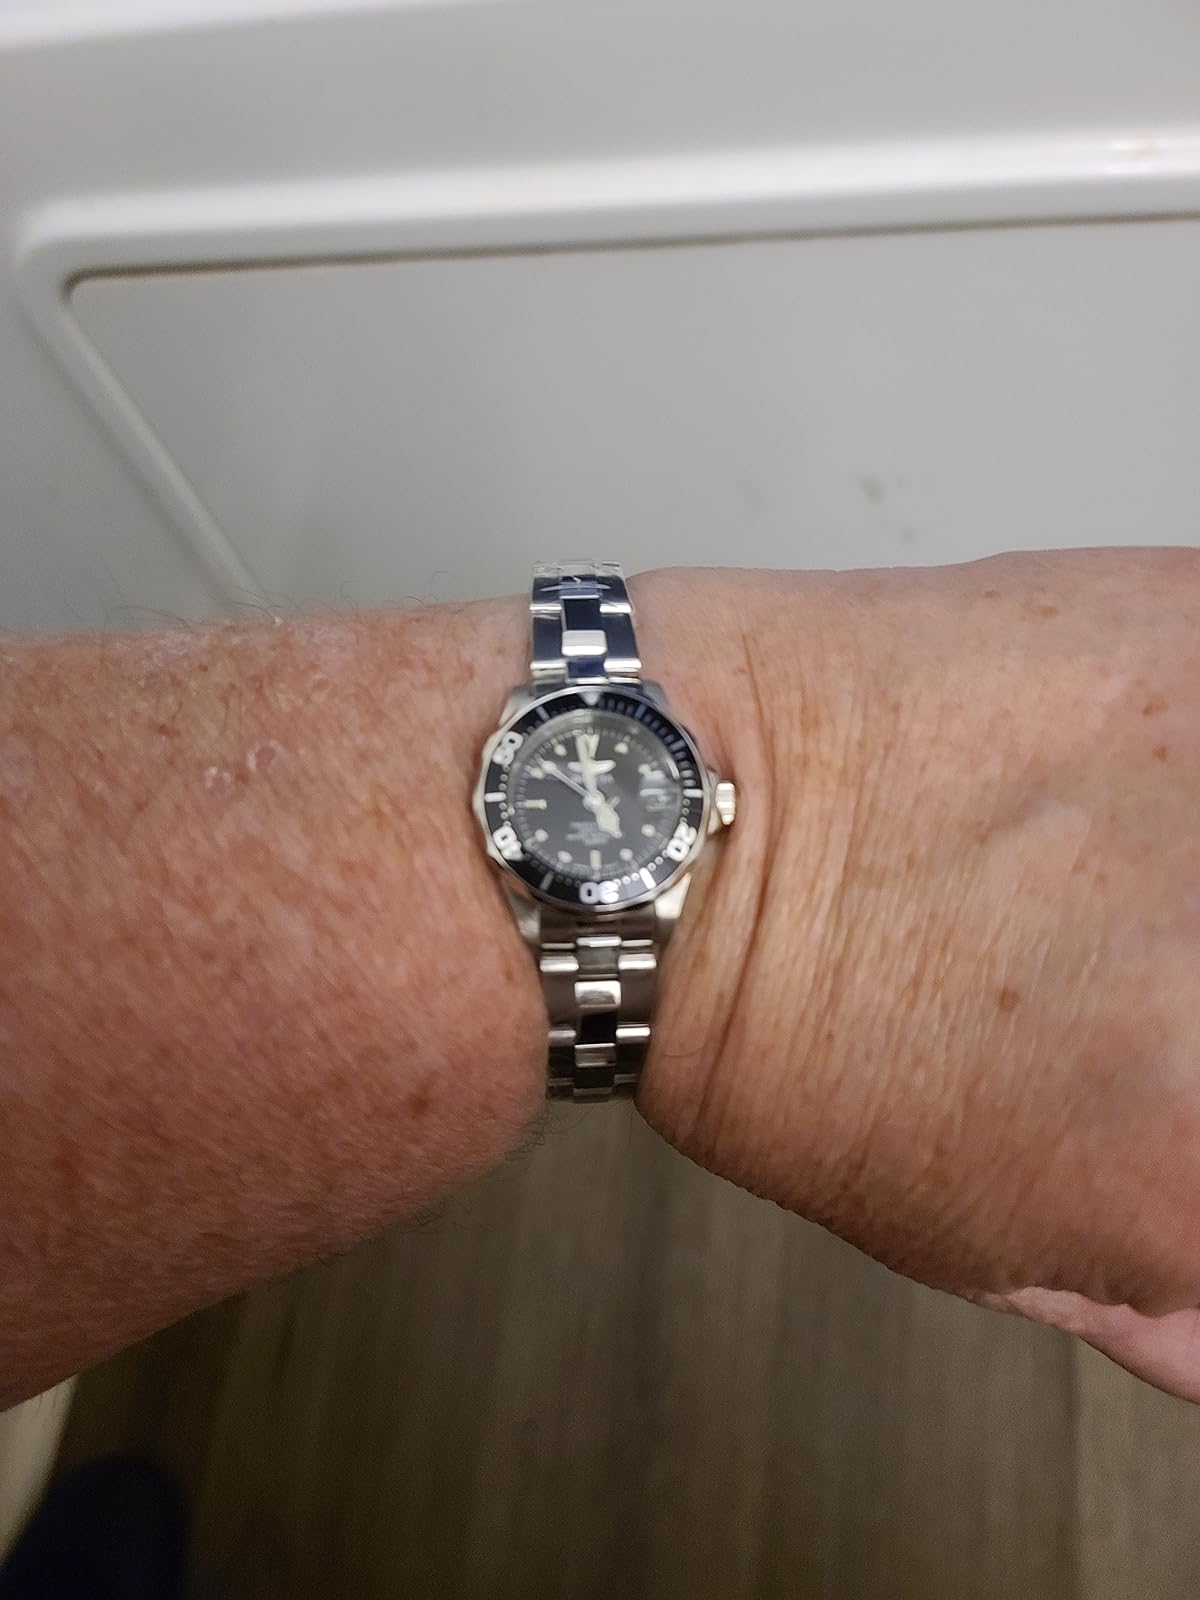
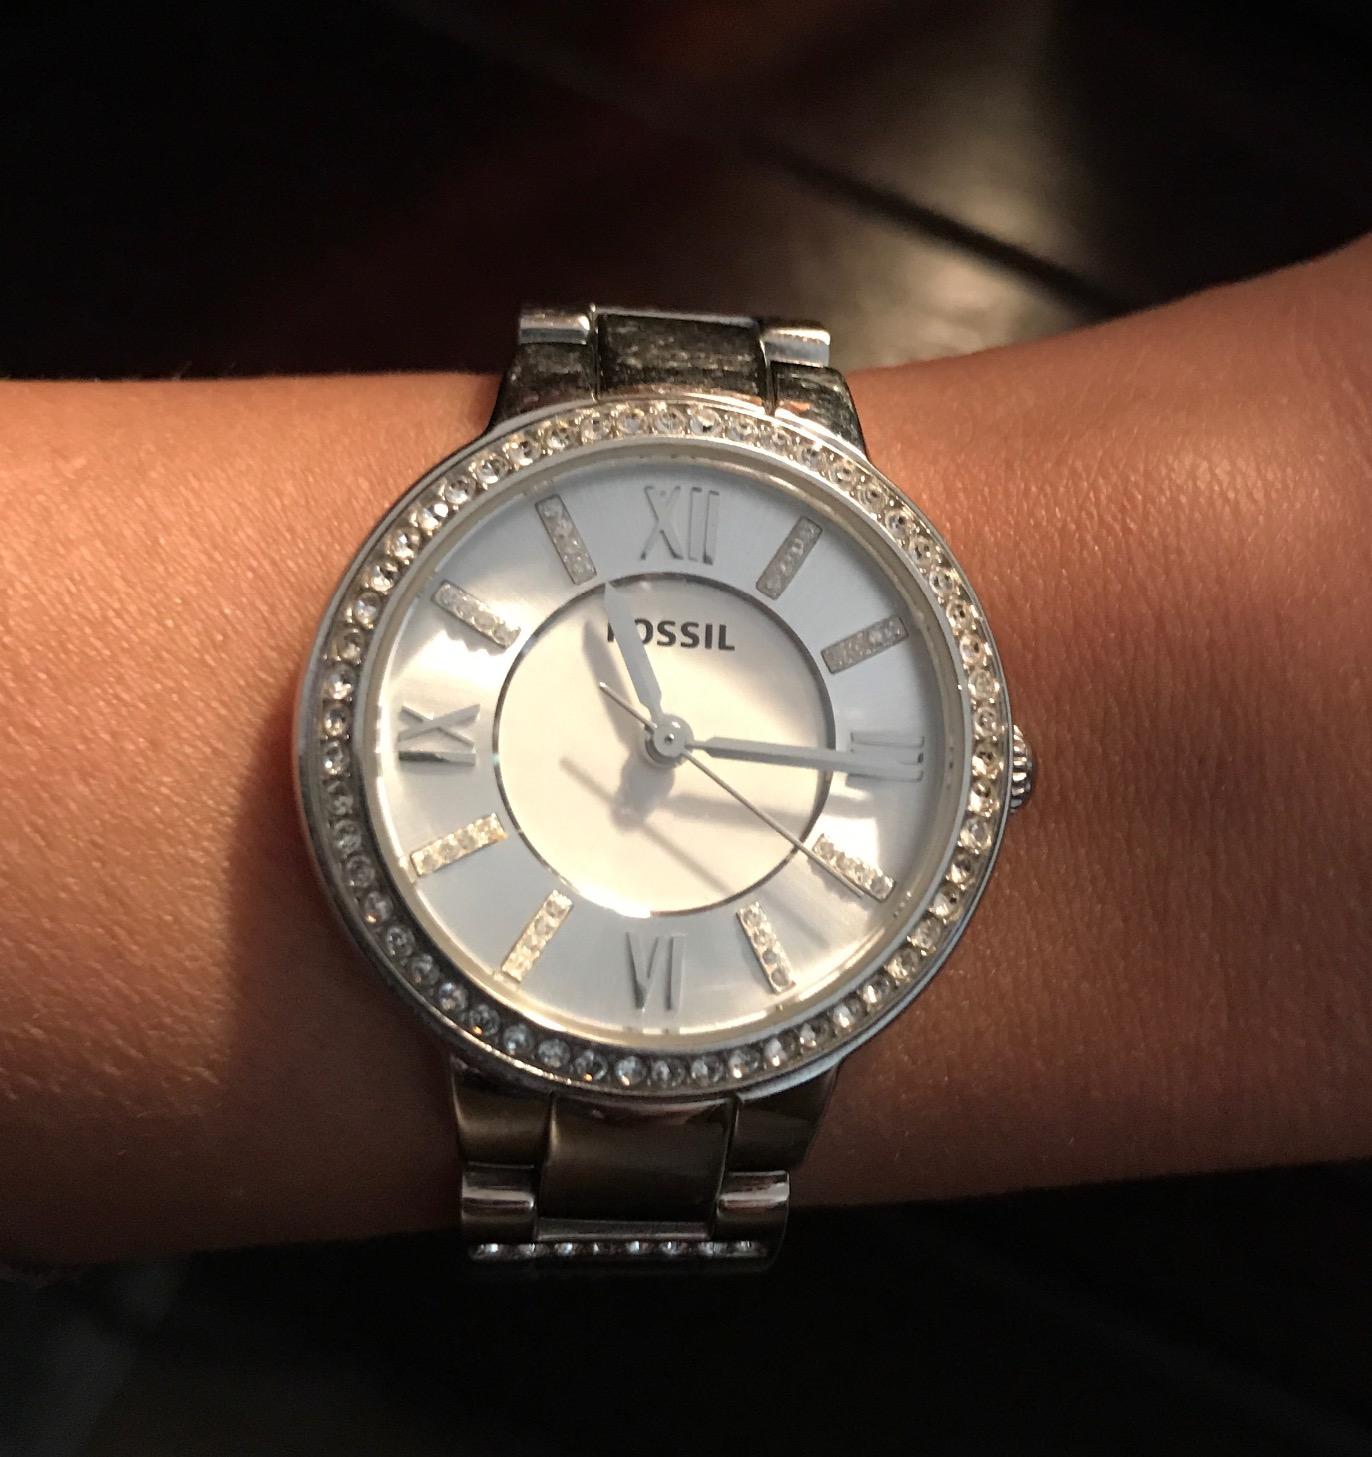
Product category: accessories_watch
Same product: no